London Breed

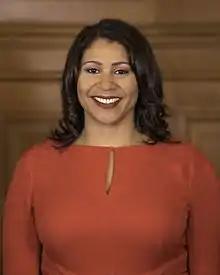

In November 2012, Breed was elected to the District 5 supervisor seat, defeating incumbent Christina Olague, who had been appointed to the seat that year by Mayor Ed Lee after Supervisor Ross Mirkarimi was elected sheriff. Following five rounds of ranked-choice voting allocations, Breed won by over 12 points.